Astronomy and religion

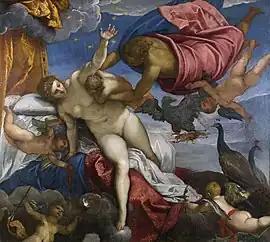
"The Origin of the Milky Way" (c. 1575–1580) by Tintoretto

Astronomy has been a favorite and significant component of mythology and religion throughout history. Astronomy and cosmology are parts of the myths of many cultures and religion around the world. Astronomy and religion have long been closely intertwined, particularly during the early history of astronomy. Archaeological evidence of many ancient cultures demonstrates that celestial bodies were the subject of worship during the Stone and Bronze Ages. Amulets and stone walls in northern Europe depict arrangements of stars in constellations that match their historical positions, particularly circumpolar constellations. These date back as much as 30,000–40,000 years.